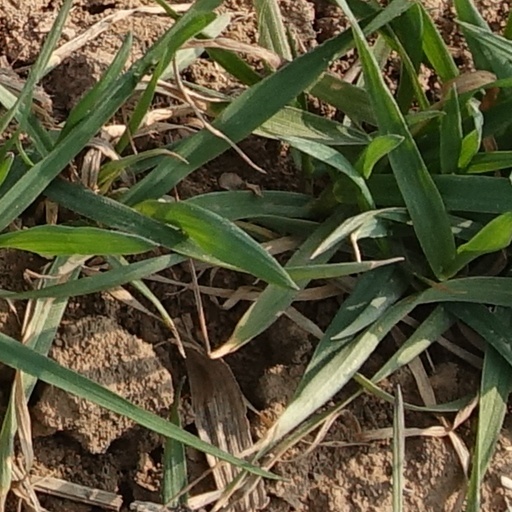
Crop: wheat